History of Caltanissetta

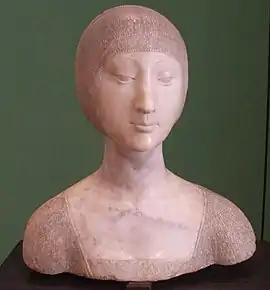
Bust of Eleanor of Aragon (1346-1405)

The earliest documents in which the city's name appears date back to Norman times. The first to mention a toponym traceable to Caltanissetta was in the 11th century the personal chronicler of the Great Count Roger, Goffredo Malaterra, who narrated the Norman conquest of Sicily; he lists it, with the name of "Calatenixet", among the eleven strongholds conquered to encircle and isolate the Emir of Enna: